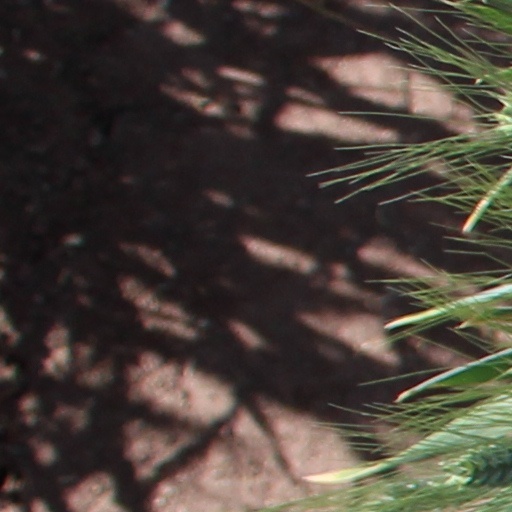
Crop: wheat